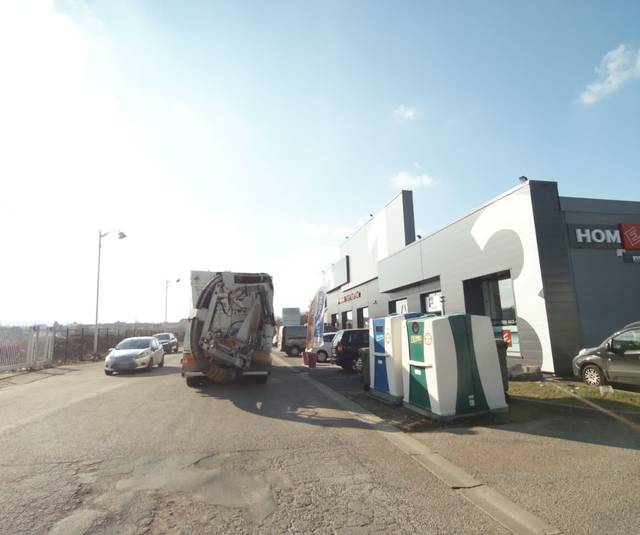
Region: France
Coordinates: 48.682, 6.203